Transport 21

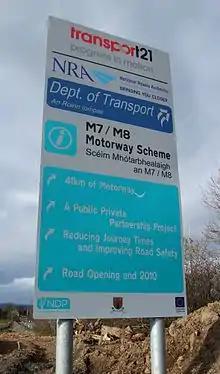
Transport 21 signage for the M7/M8 motorway scheme in County Laois.

Transport 21 was an Irish infrastructure plan, announced in November 2005. Its aims were to greatly expand Ireland's transport network. A cost estimate of €34 billion was attached to the plan at the time.